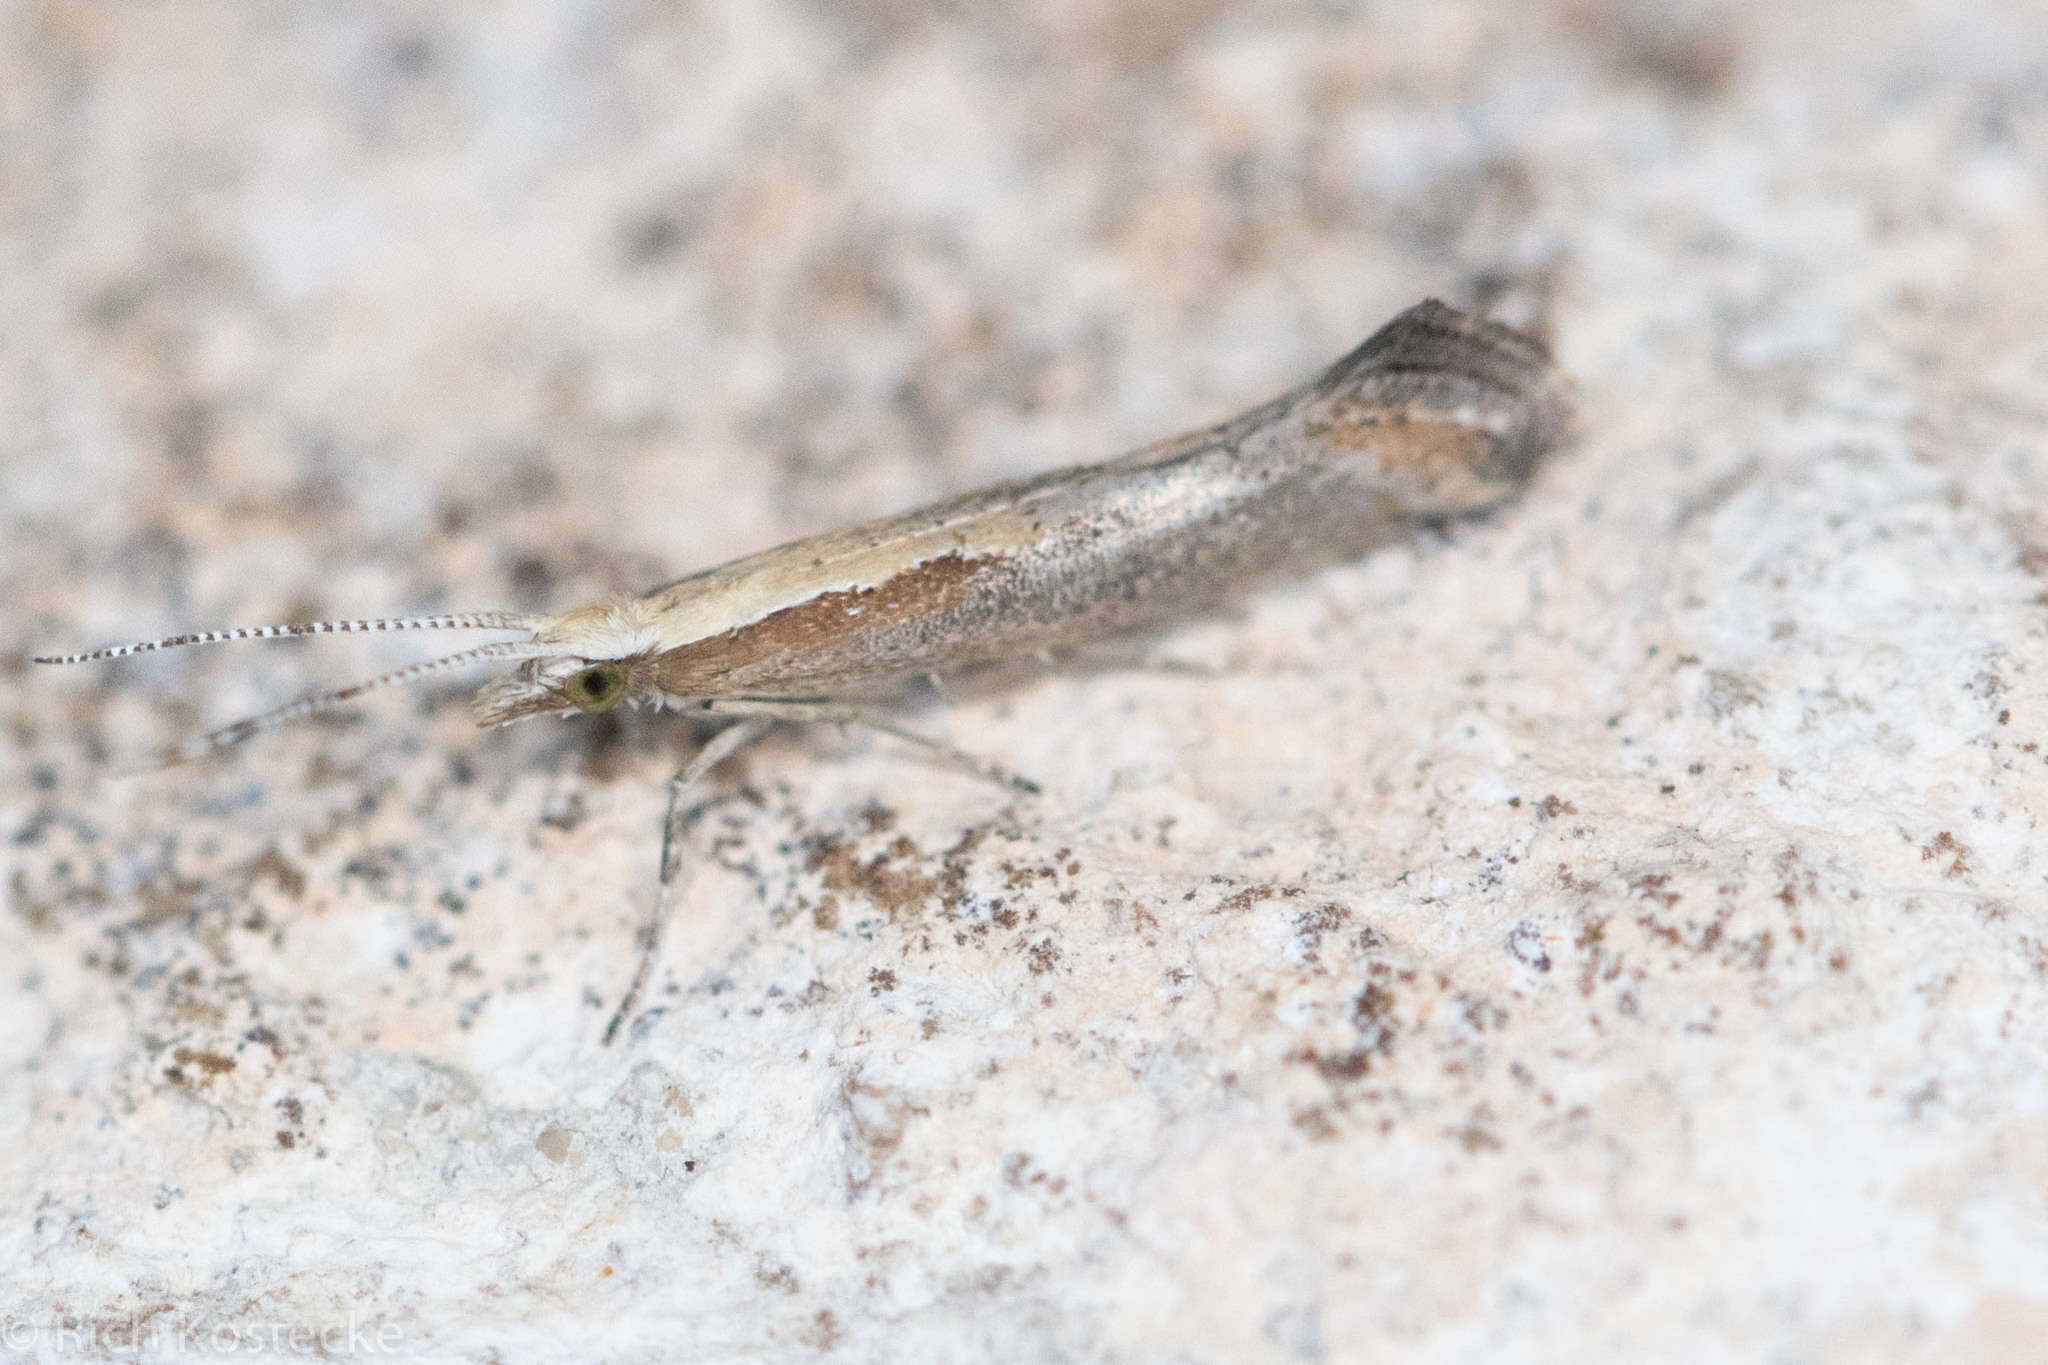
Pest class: diamondback_moth